Germania

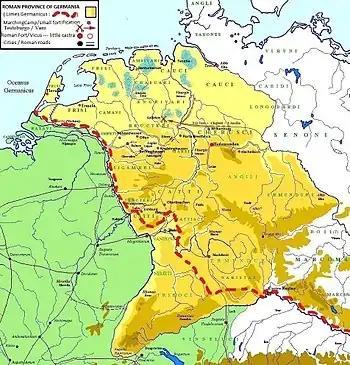
Map of the Roman province of Germania Antiqua (marked in yellow), from 7 BC to AD 9

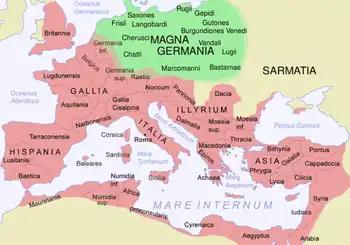
Map of the Roman Empire and Magna Germania in the early 2nd century AD

During the Gallic Wars of the 1st century BC, the Roman general Julius Caesar came into contact with peoples originating east of the Rhine. In his "Commentarii de Bello Gallico", Caesar refers to these peoples as the Germani, and the lands from where they originated as Germania. The Romans appear to have borrowed the name from the Gauls. Having defeated the Germanic chieftain Ariovistus in Gaul, Caesar built bridges across the Rhine and conducted punitive expeditions in Germania. He writes the area was composed of numerous Germanic states, which were not entirely united. According to Caesar, the Gallic Volcae Tectosages had once crossed the Rhine and colonized parts of Germania, but had since become militarily inferior to the Germani. He also writes that Germani had once crossed the Rhine into northeast Gaul and driven away its Gallic inhabitants, and that the Belgae claimed to be largely descended from these Germanic invaders.